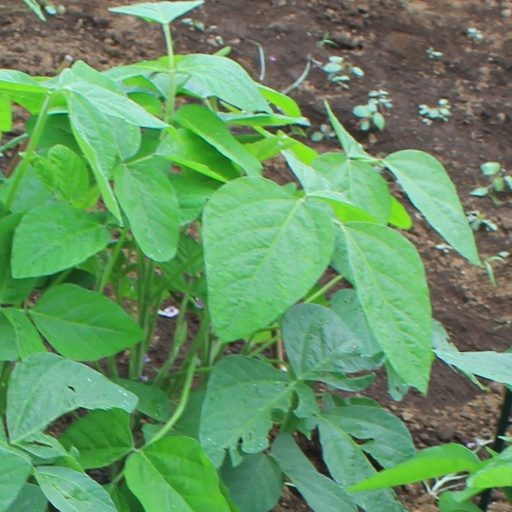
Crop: soybean